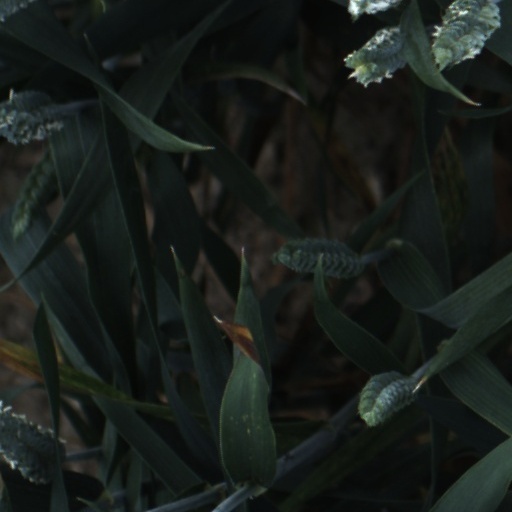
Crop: wheat